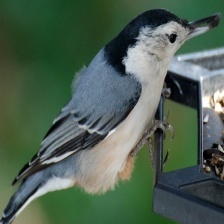
Species: CRESTED NUTHATCH
Scientific name: SITTA CAROLINENSIS